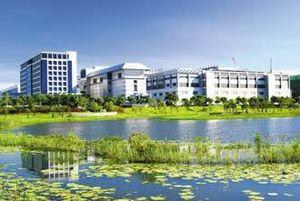
Le district de Annan est un district de la municipalité spéciale de Tainan.